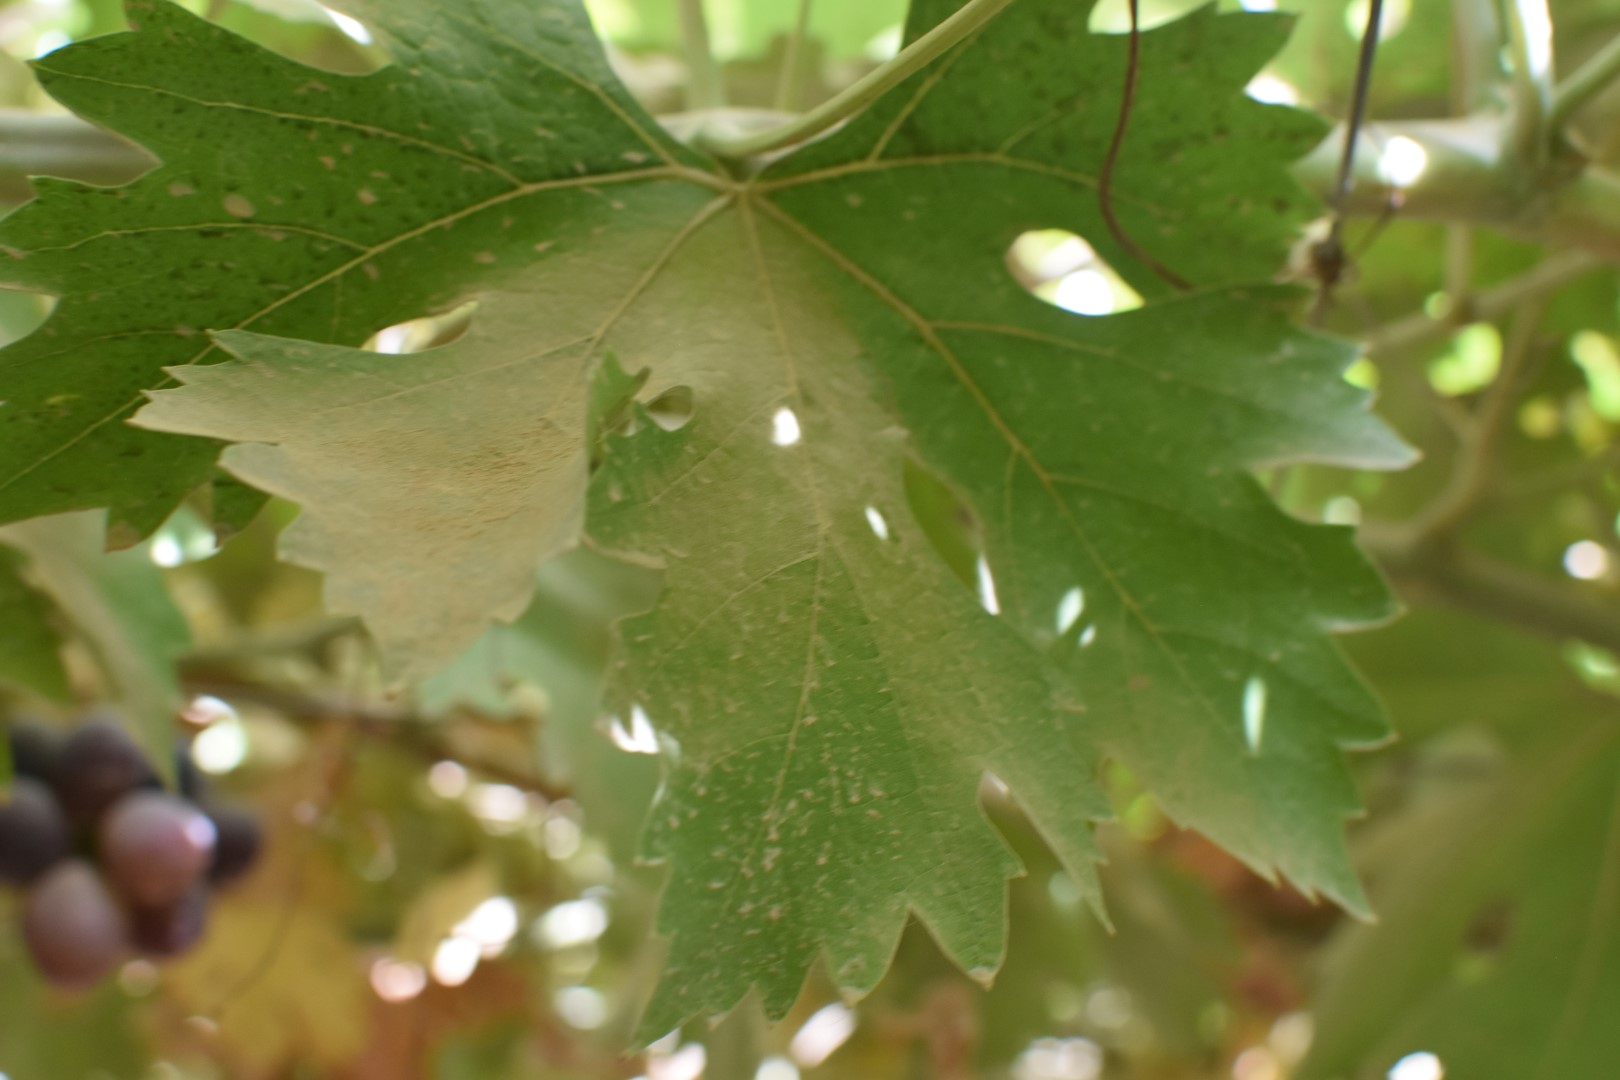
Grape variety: Riasi